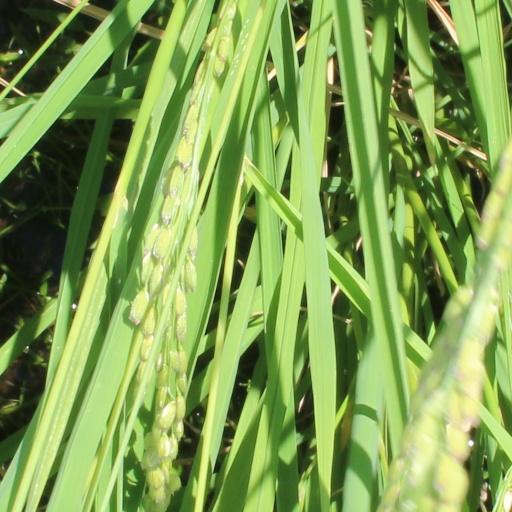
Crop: rice